La Amistad International Park

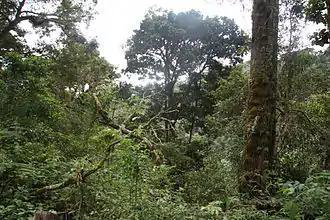
Forest in the park

Unique in Central America, La Amistad International Park displays signs of Quaternary glaciation. The repeated glaciations and topographic isolation has led to extraordinary habitat diversity within the park, favoring high rates of biodiversity and speciation. More than 10,000 flowering plants have been described within the park, along with 215 mammal species, roughly 250 reptiles and amphibian species, and 115 species of freshwater fish.